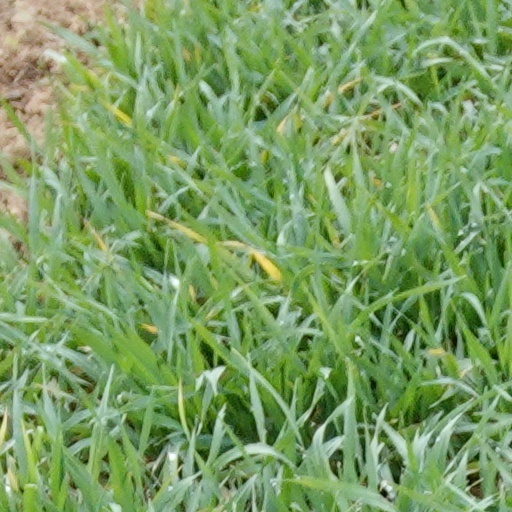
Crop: wheat